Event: Nepal Earthquake
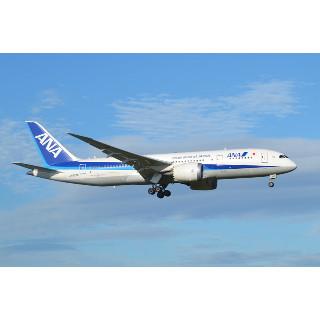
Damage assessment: no_damage